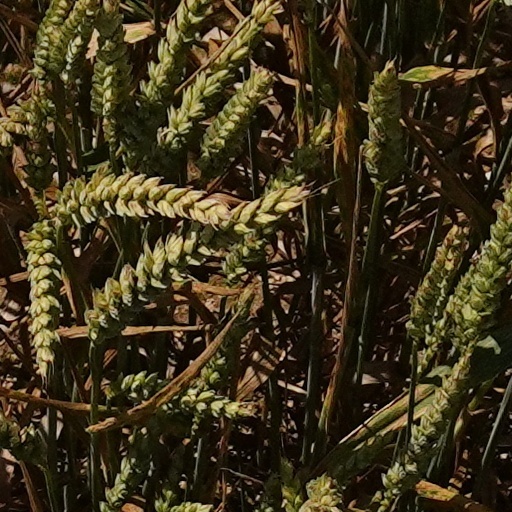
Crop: wheat